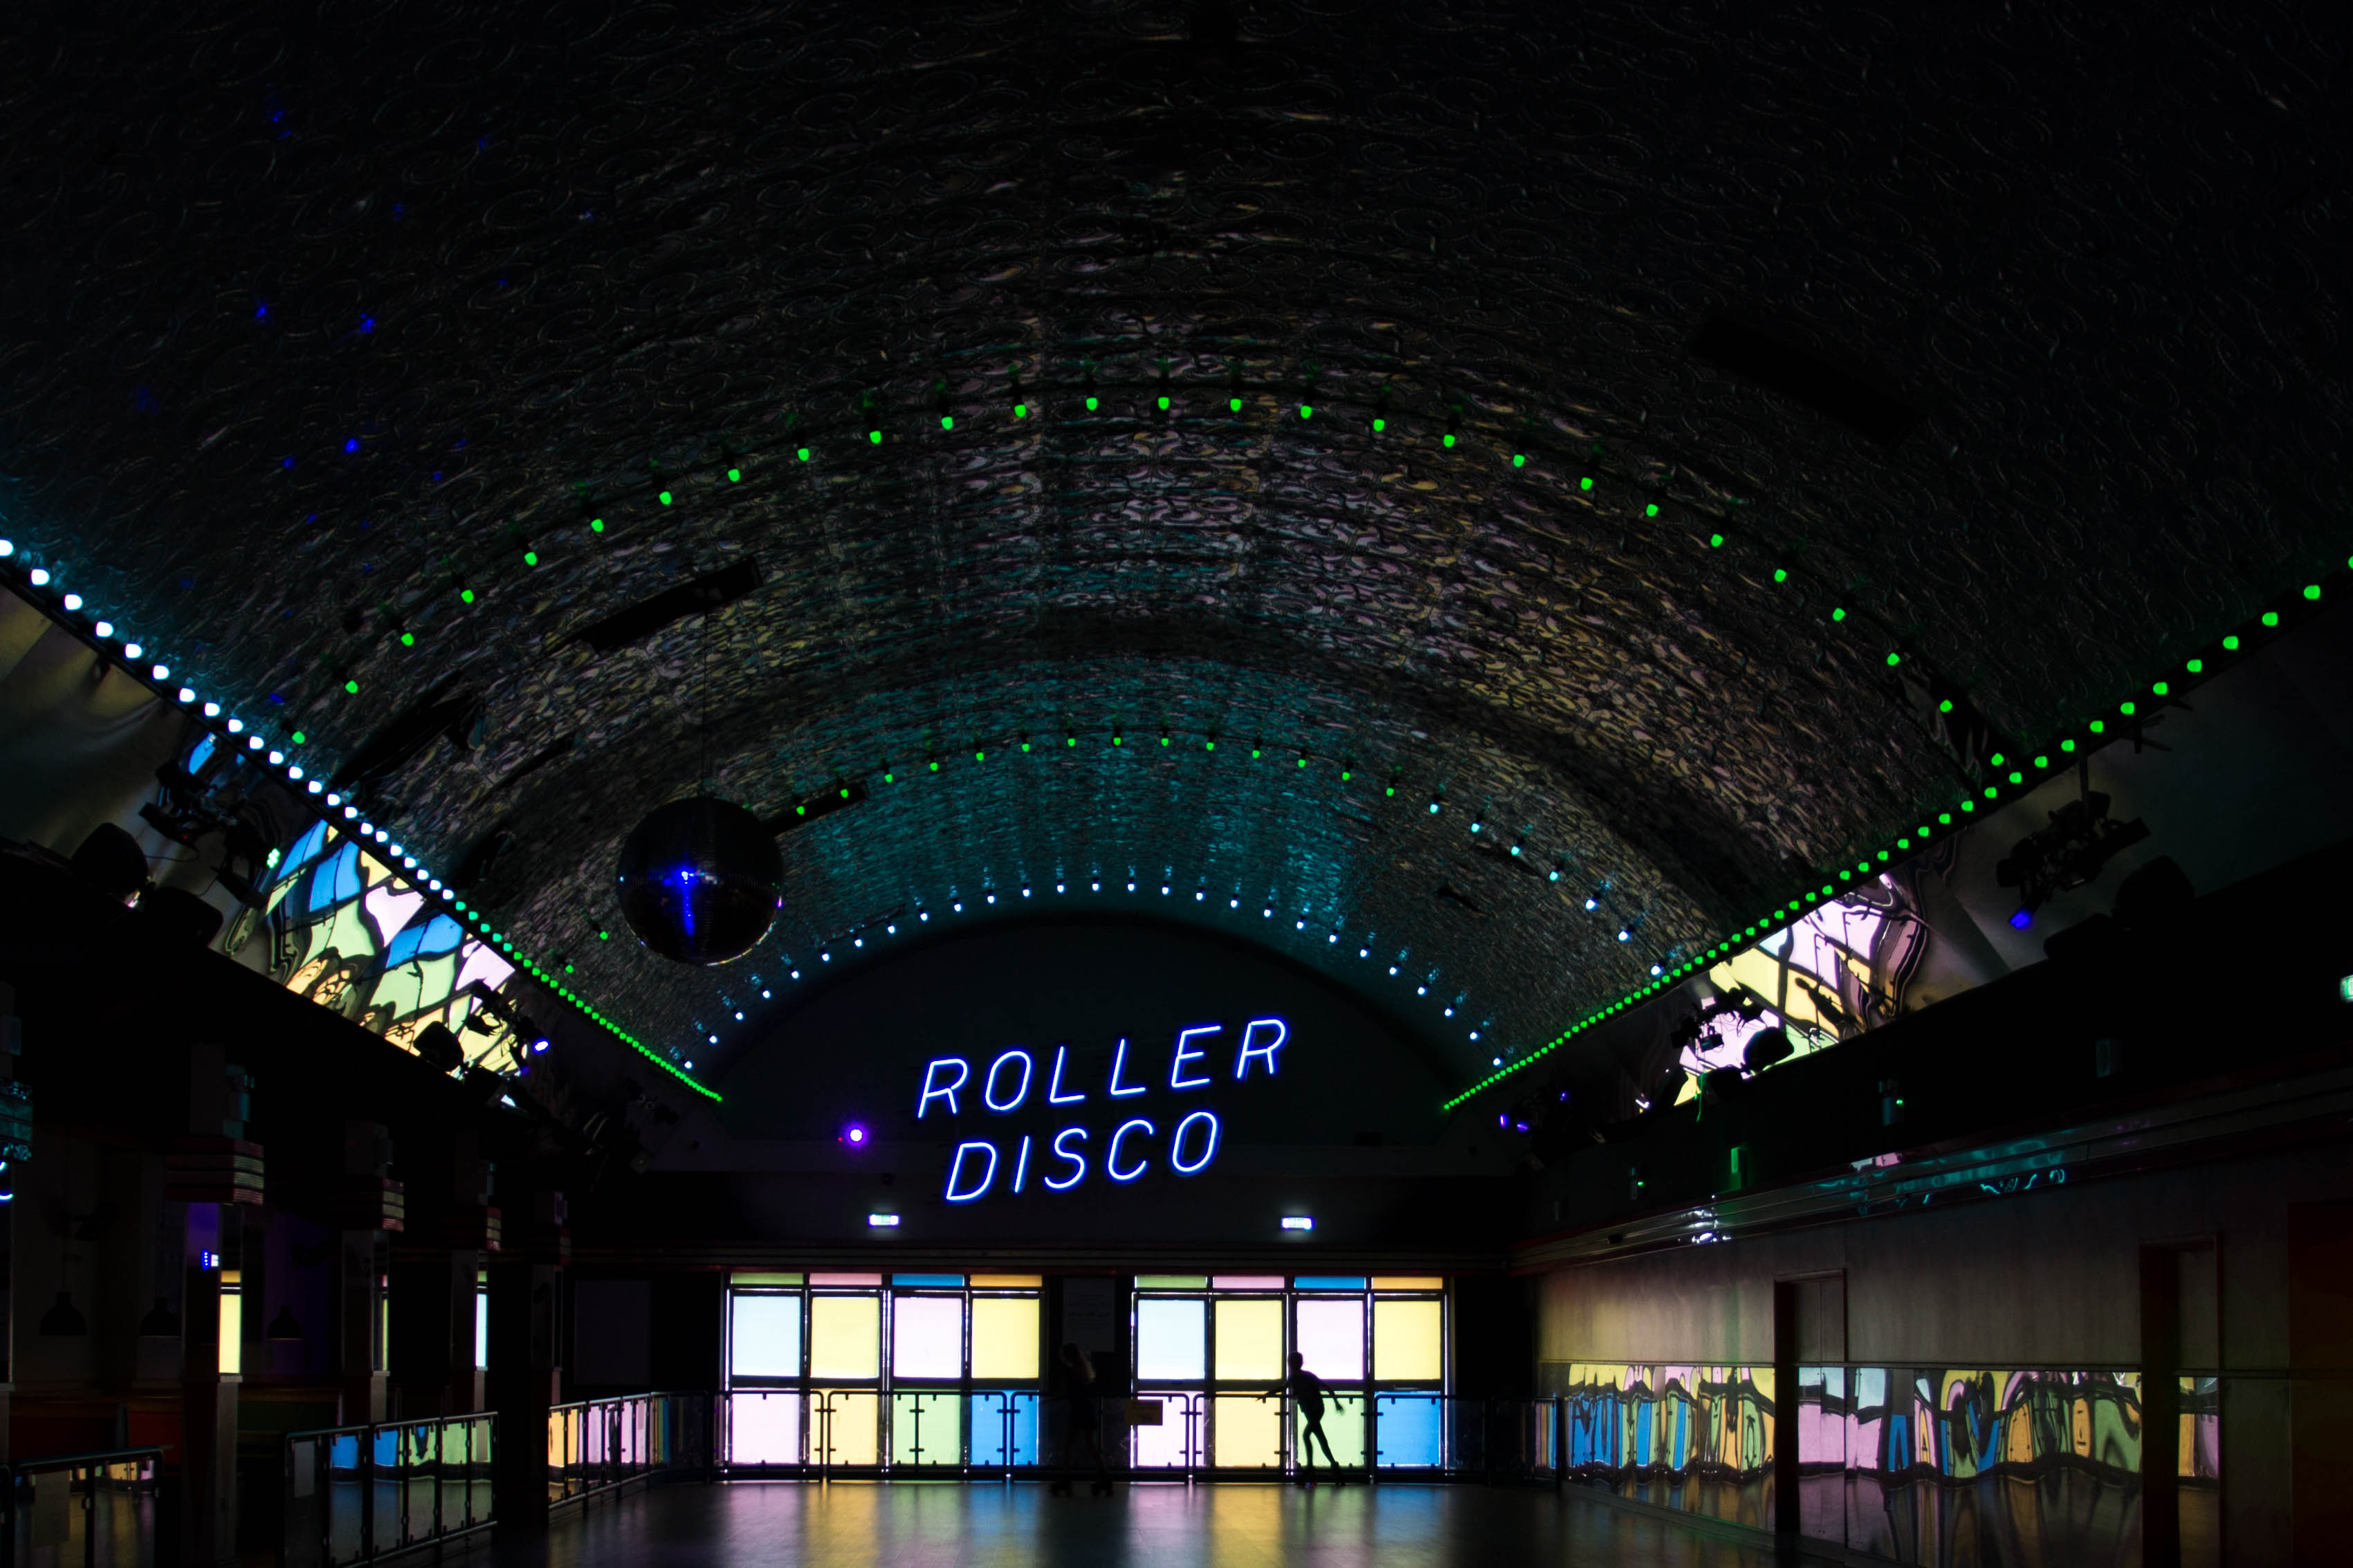
light, night, glass, building, dark, colourful, color, darkness, colorful, lighting, illuminated, indoors, lights, infrastructure, symmetry, neon lights